Military beret

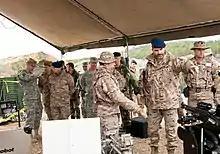
Spain's Crown Prince Felipe de Borbon (in blue beret of the Royal Guard) speaks with a Spanish engineer soldier about the capabilities of a bomb disposal robot during a visit to Spain's San Gregorio training area to meet with participants in exercise Interdict 12, Oct. 30.

The black beret is also the distinctive headgear of World War II veterans, particularly Armia Krajowa veterans.